Casino Tycoon (film)

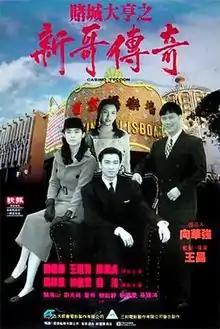
Film poster

Casino Tycoon (賭城大亨之新哥傳奇) is a 1992 Hong Kong action drama film written, produced and directed by Wong Jing starring Andy Lau, Joey Wong and Chingmy Yau. The film is inspired by stories of Stanley Ho, Henry Fok and Yip Hon. It was followed by the sequel "Casino Tycoon 2", which was released the same year.